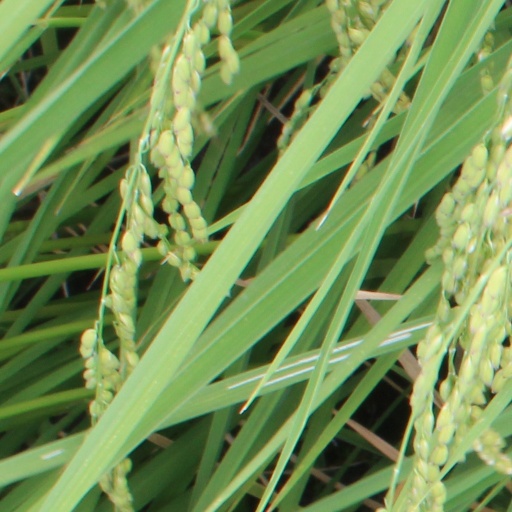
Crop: rice